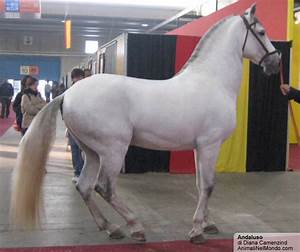
Label: cavallo